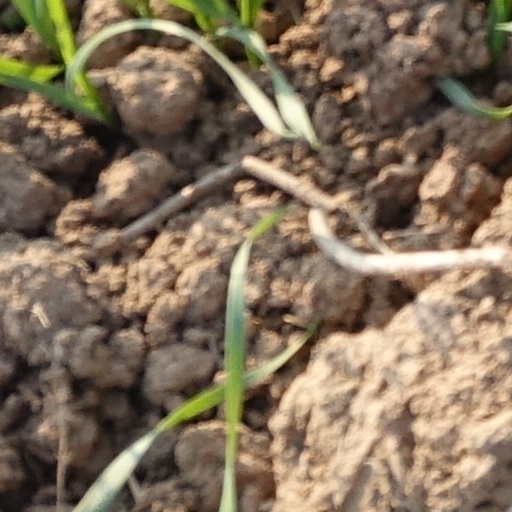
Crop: wheat